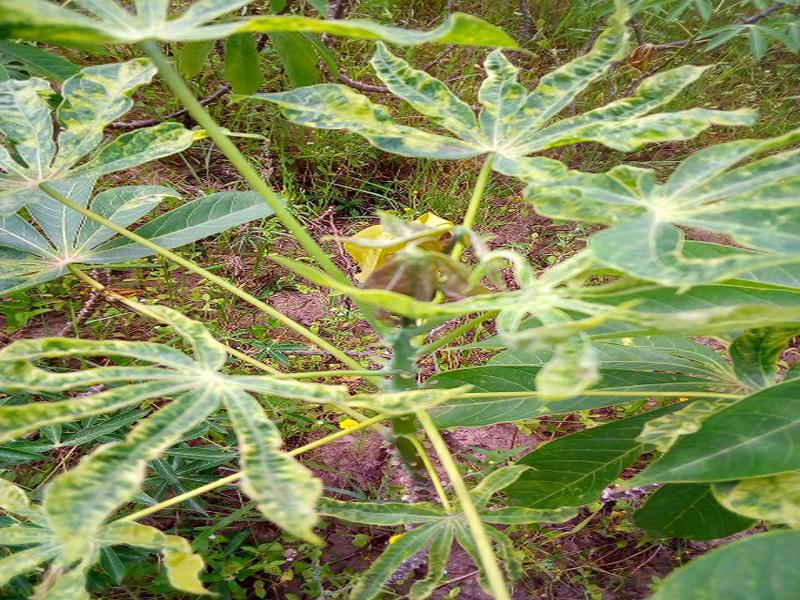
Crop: cassava
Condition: mosaic_disease